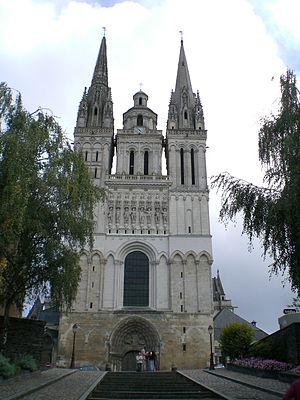
Une cathédrale est, à l'origine, une église où se trouve le siège de l'évêque ayant la charge d'un diocèse. La cathédrale est en usage dans l'Église catholique, l'Église orthodoxe, l'Église anglicane.